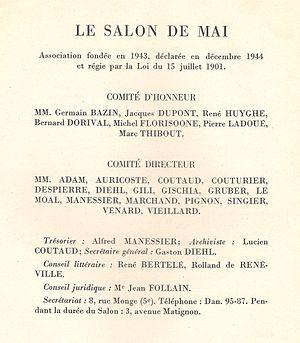
Extrait du catalogue du 1er Salon de Mai, Paris, 1945
Alfred Manessier, né le 5 décembre 1911 à Saint-Ouen et mort le 1ᵉʳ août 1993 à Orléans, est un peintre non figuratif français, considéré comme un des maîtres de la nouvelle École de Paris.
Gustave Singier, né le 11 février 1909 à Warneton, et mort le 5 mai 1984, est un peintre, graveur et lithographe non figuratif français d'origine belge.
Marcel Gili, né le 12 février 1914 à Thuir et mort le 10 décembre 1993 à Paris, est un sculpteur, peintre et professeur à l'École nationale supérieure des beaux-arts de Paris.
Roger Vieillard est un graveur buriniste et illustrateur français, proche des artistes de la nouvelle École de Paris.
Édouard Pignon est un peintre français de la nouvelle École de Paris, né le 12 février 1905 à Bully-les-Mines et mort le 14 mai 1993 à La Couture-Boussey.
Jean Follain, né le 29 août 1903 à Canisy et mort accidentellement le 10 mars 1971 à Paris, est un écrivain et poète français.
Lucien Coutaud, né le 13 décembre 1904 à Meynes, et mort le 21 juin 1977 à Paris, est un peintre et graveur français.
André Marchand est un peintre et lithographe français de la nouvelle École de Paris.
Le Salon de mai est un salon de peinture et de sculpture fondé à Paris, comme Association, en octobre 1943, et qui s'est éteint le 11 mai 2014. L'Association est déclarée à la fin de 1944.
Jean Le Moal, né le 30 octobre 1909 à Authon-du-Perche et mort le 16 mars 2007 à Chilly-Mazarin, est un peintre non figuratif français de la Nouvelle École de Paris.